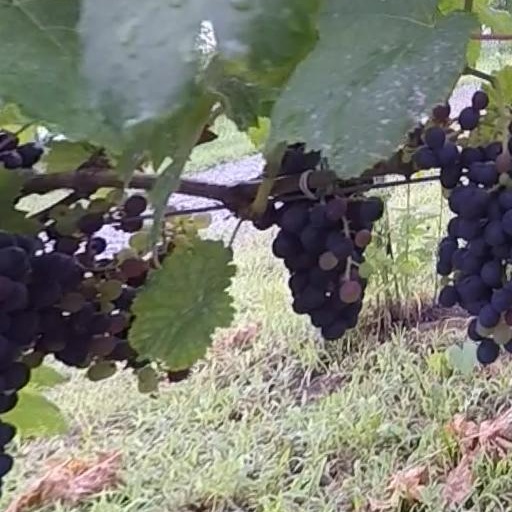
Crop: grape